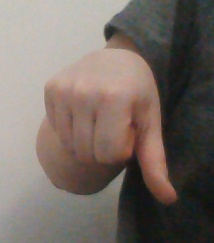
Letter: waw